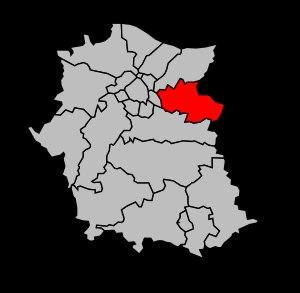
Le canton de Troarn est une division administrative française située dans le département du Calvados et la région Normandie.